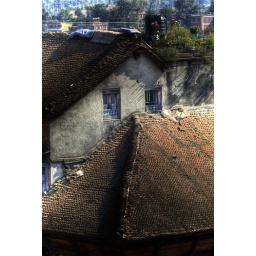
The roof of a building in Bhaktapur